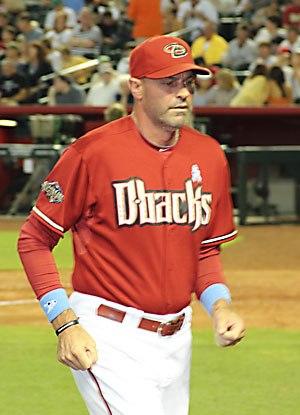
Kirk Harold Gibson est un ancien voltigeur ayant joué dans les Ligues majeures de baseball de 1979 à 1995.